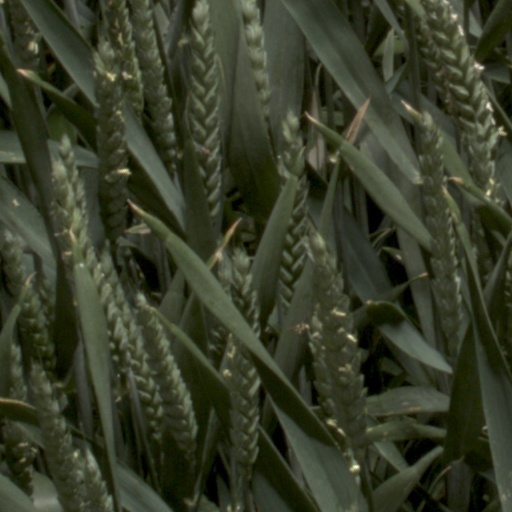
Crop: wheat